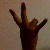
The image shows a hand gesture representing the number 7 in Indian Sign Language.